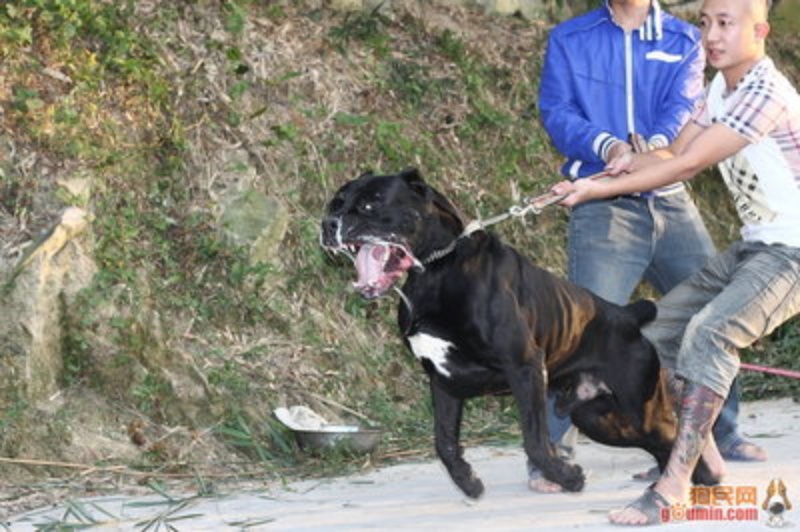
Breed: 253-n000105-Cane_Carso